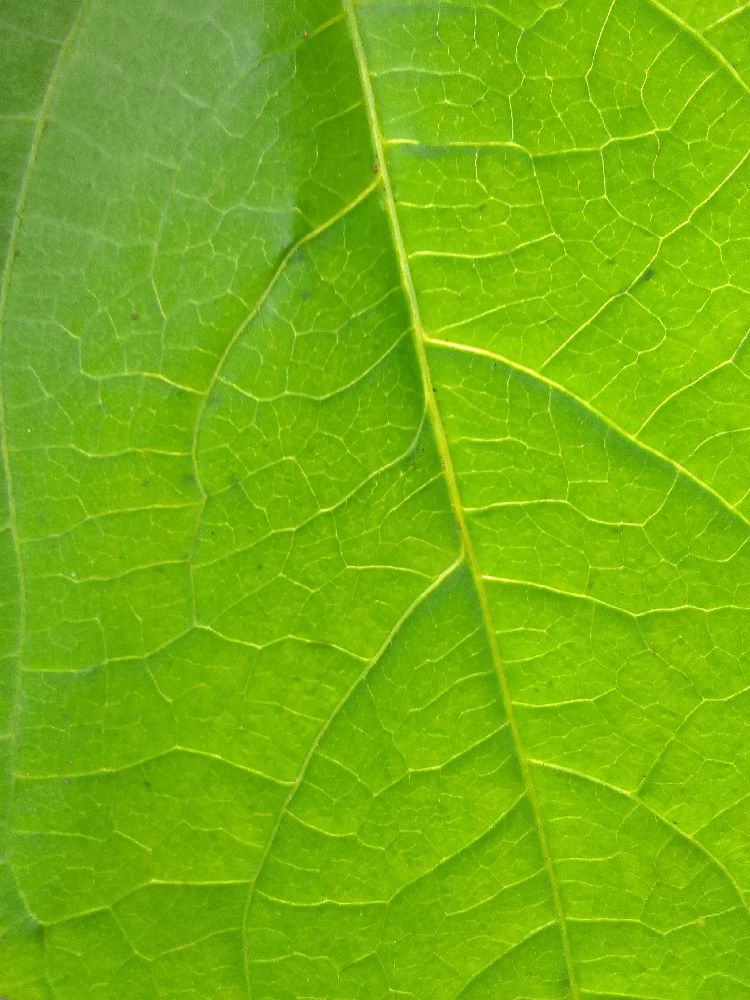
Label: healthy